Mineola, Texas

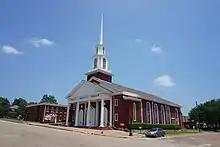
First Baptist Church

The "Mineola Black Spiders" were a non-league barnstorming African-American baseball team. In , the Texas Historical Commission erected a historical marker at the corner of Hwy. 69 S and South Johnson Street.